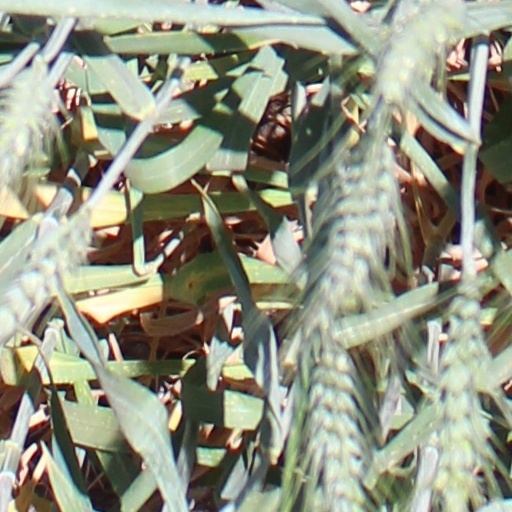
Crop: wheat